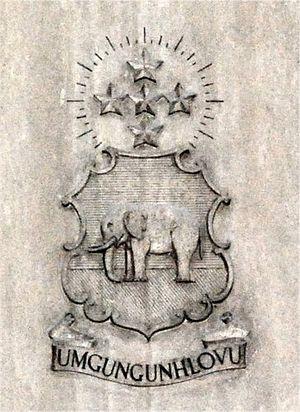
Mutual Building est un bâtiment à usage d'habitation situé au centre-ville du Cap en Afrique du Sud. Édifié au 14 Darling Street en 1939 pour être le siège social de la société d'assurance Old Mutual, le bâtiment art déco a été inauguré en 1940. À la suite du déménagement du siège social de Old Mutual dans le quartier de pinelands à la fin des années 1950, le bâtiment a été reconverti en immeuble d'habitations privées de haute gamme.